Middle Dnieper culture

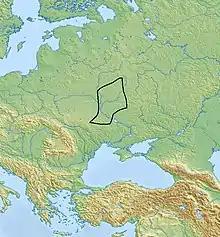
Map of the distribution of the Middle Dnieper culture

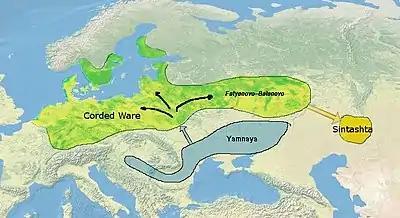
According to Allentoft (2015), the Sintashta culture probably derived at least partially from the Corded Ware culture. Nordqvist and Heyd (2020) confirm this.

The Middle Dnieper culture or the Middle Dnipro culture is a formative early expression of the Corded Ware culture, ca. 2800–1800 BC, of northern Ukraine and Belarus.